Cut (advertisement)

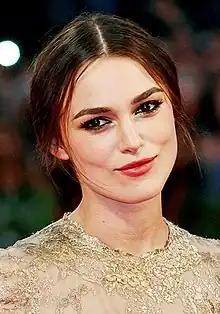
Keira Knightley

Since the appointment of advertising agency Grey London to handle the marketing of Women's Aid in 2005, they had worked on a number of publicity campaigns for the feminist charitable organisation. In 2006, their "Valentine's Day" campaign, with a budget of just £500, reached an estimated 52% of adults within the United Kingdom and generated editorial coverage worth an estimated €613,000. Comprising spots in print, posters, and radio, the campaign received wide critical acclaim, including an Aerial Award, a Euro Effie Award, and an IPA Effectiveness Award. The following year marked the launch of the "What's it going to take?" campaign. "What's it going to take?" centred on a series of images taken by British photographer Rankin, of a number of female British celebrities, including Anna Friel and Honor Blackman. Cosmetics were applied to the celebrities to give them the appearance of having been beaten. Noel Bussey of "Campaign" magazine said of the series: ""Many agencies pull out their best work when it's for charity, but rarely is it this effective, so well shot or so close to the brief."" Women's Aid went to win the 2007 Campaigning Team of the Year award at the Charity Times Gala Awards in London for the work surrounding the "What's it going to take?" campaign.